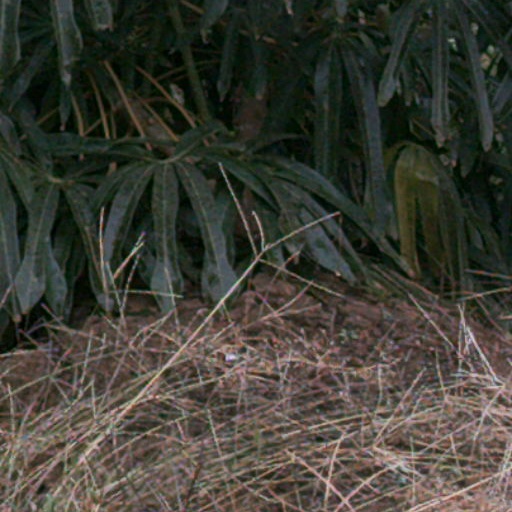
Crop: cassava